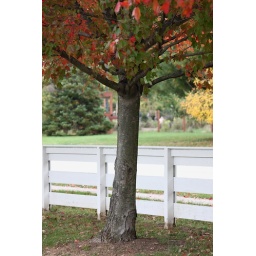
Acer rubrum end tree hit by car